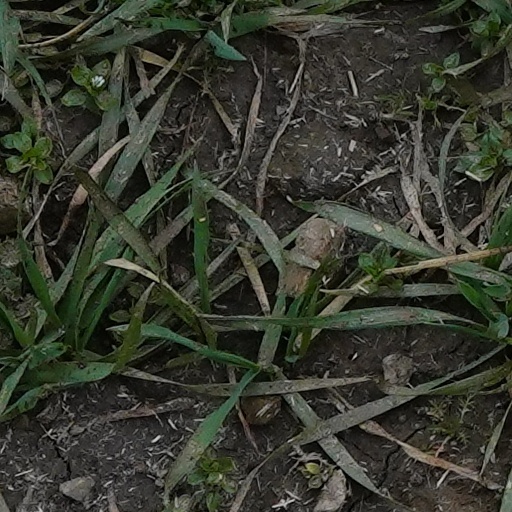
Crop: wheat